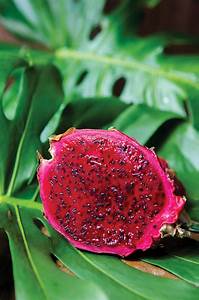
Label: Dragonfruit